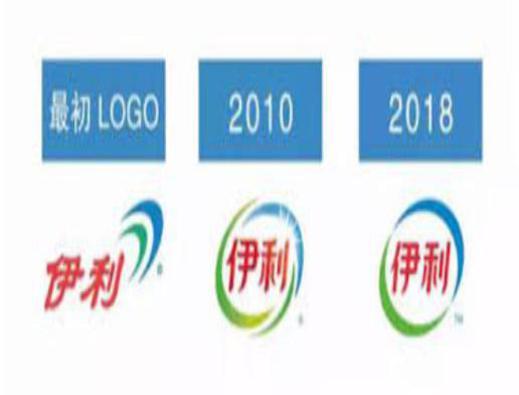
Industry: Food